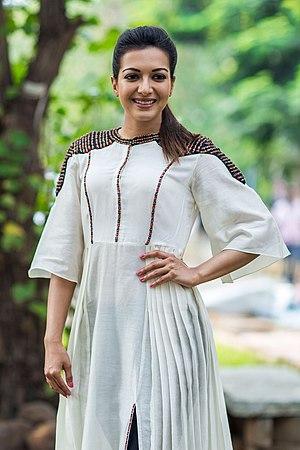
Catherine Tresa Alexander est une actrice indienne qui apparaît dans les films télougou, malayalam, tamoul et kannada.